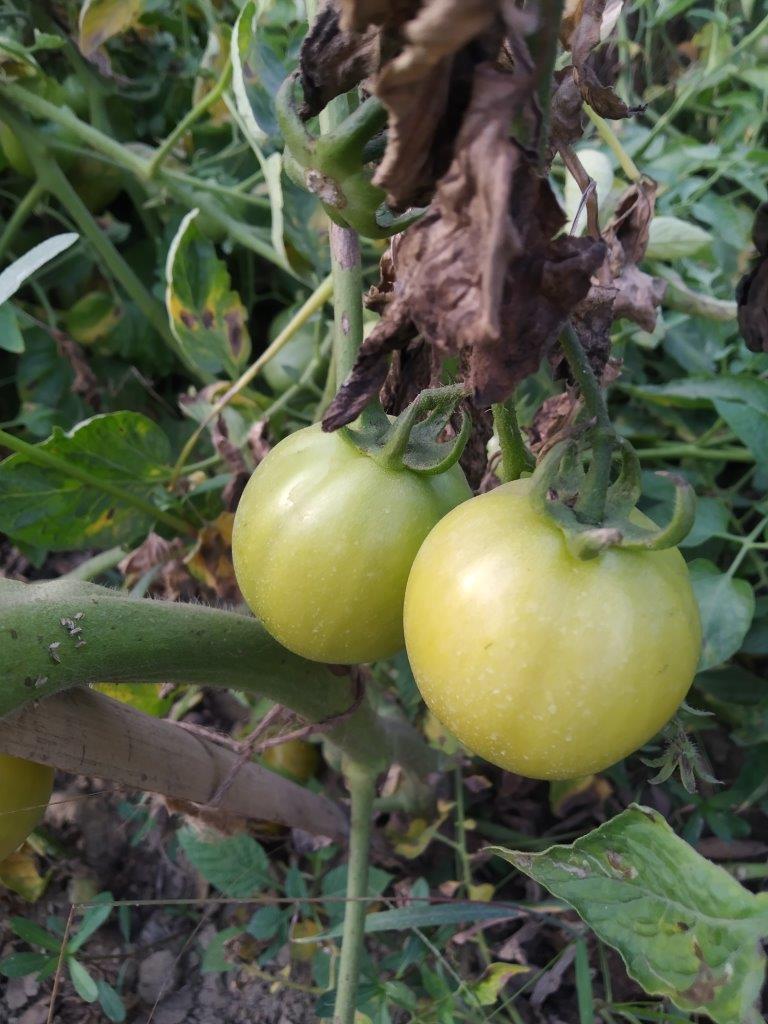
Maturity: Immature